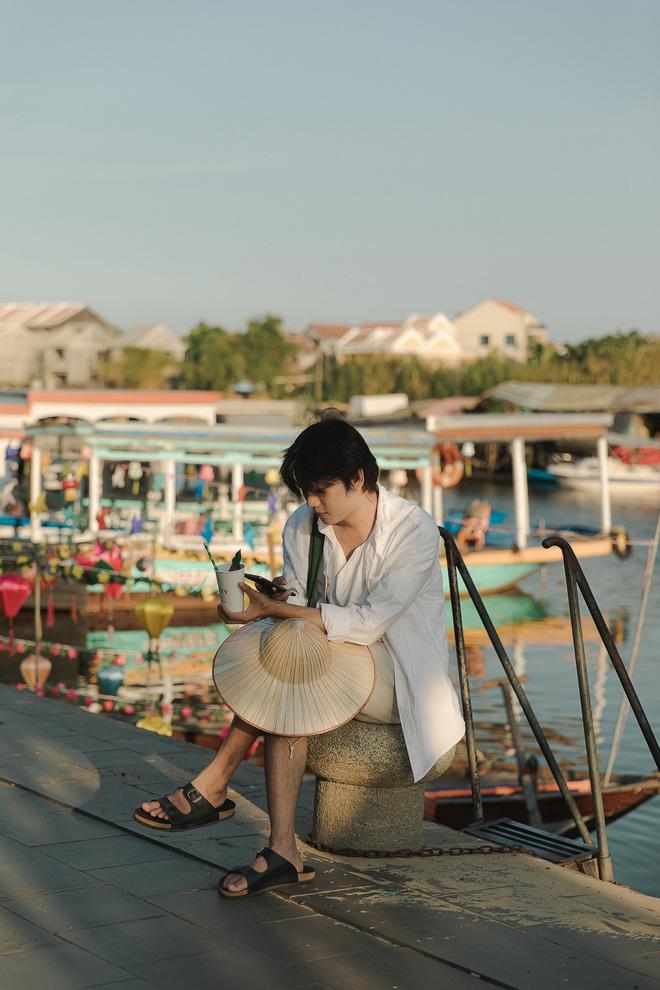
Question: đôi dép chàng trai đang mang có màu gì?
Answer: đôi dép chàng trai đang mang có màu đen